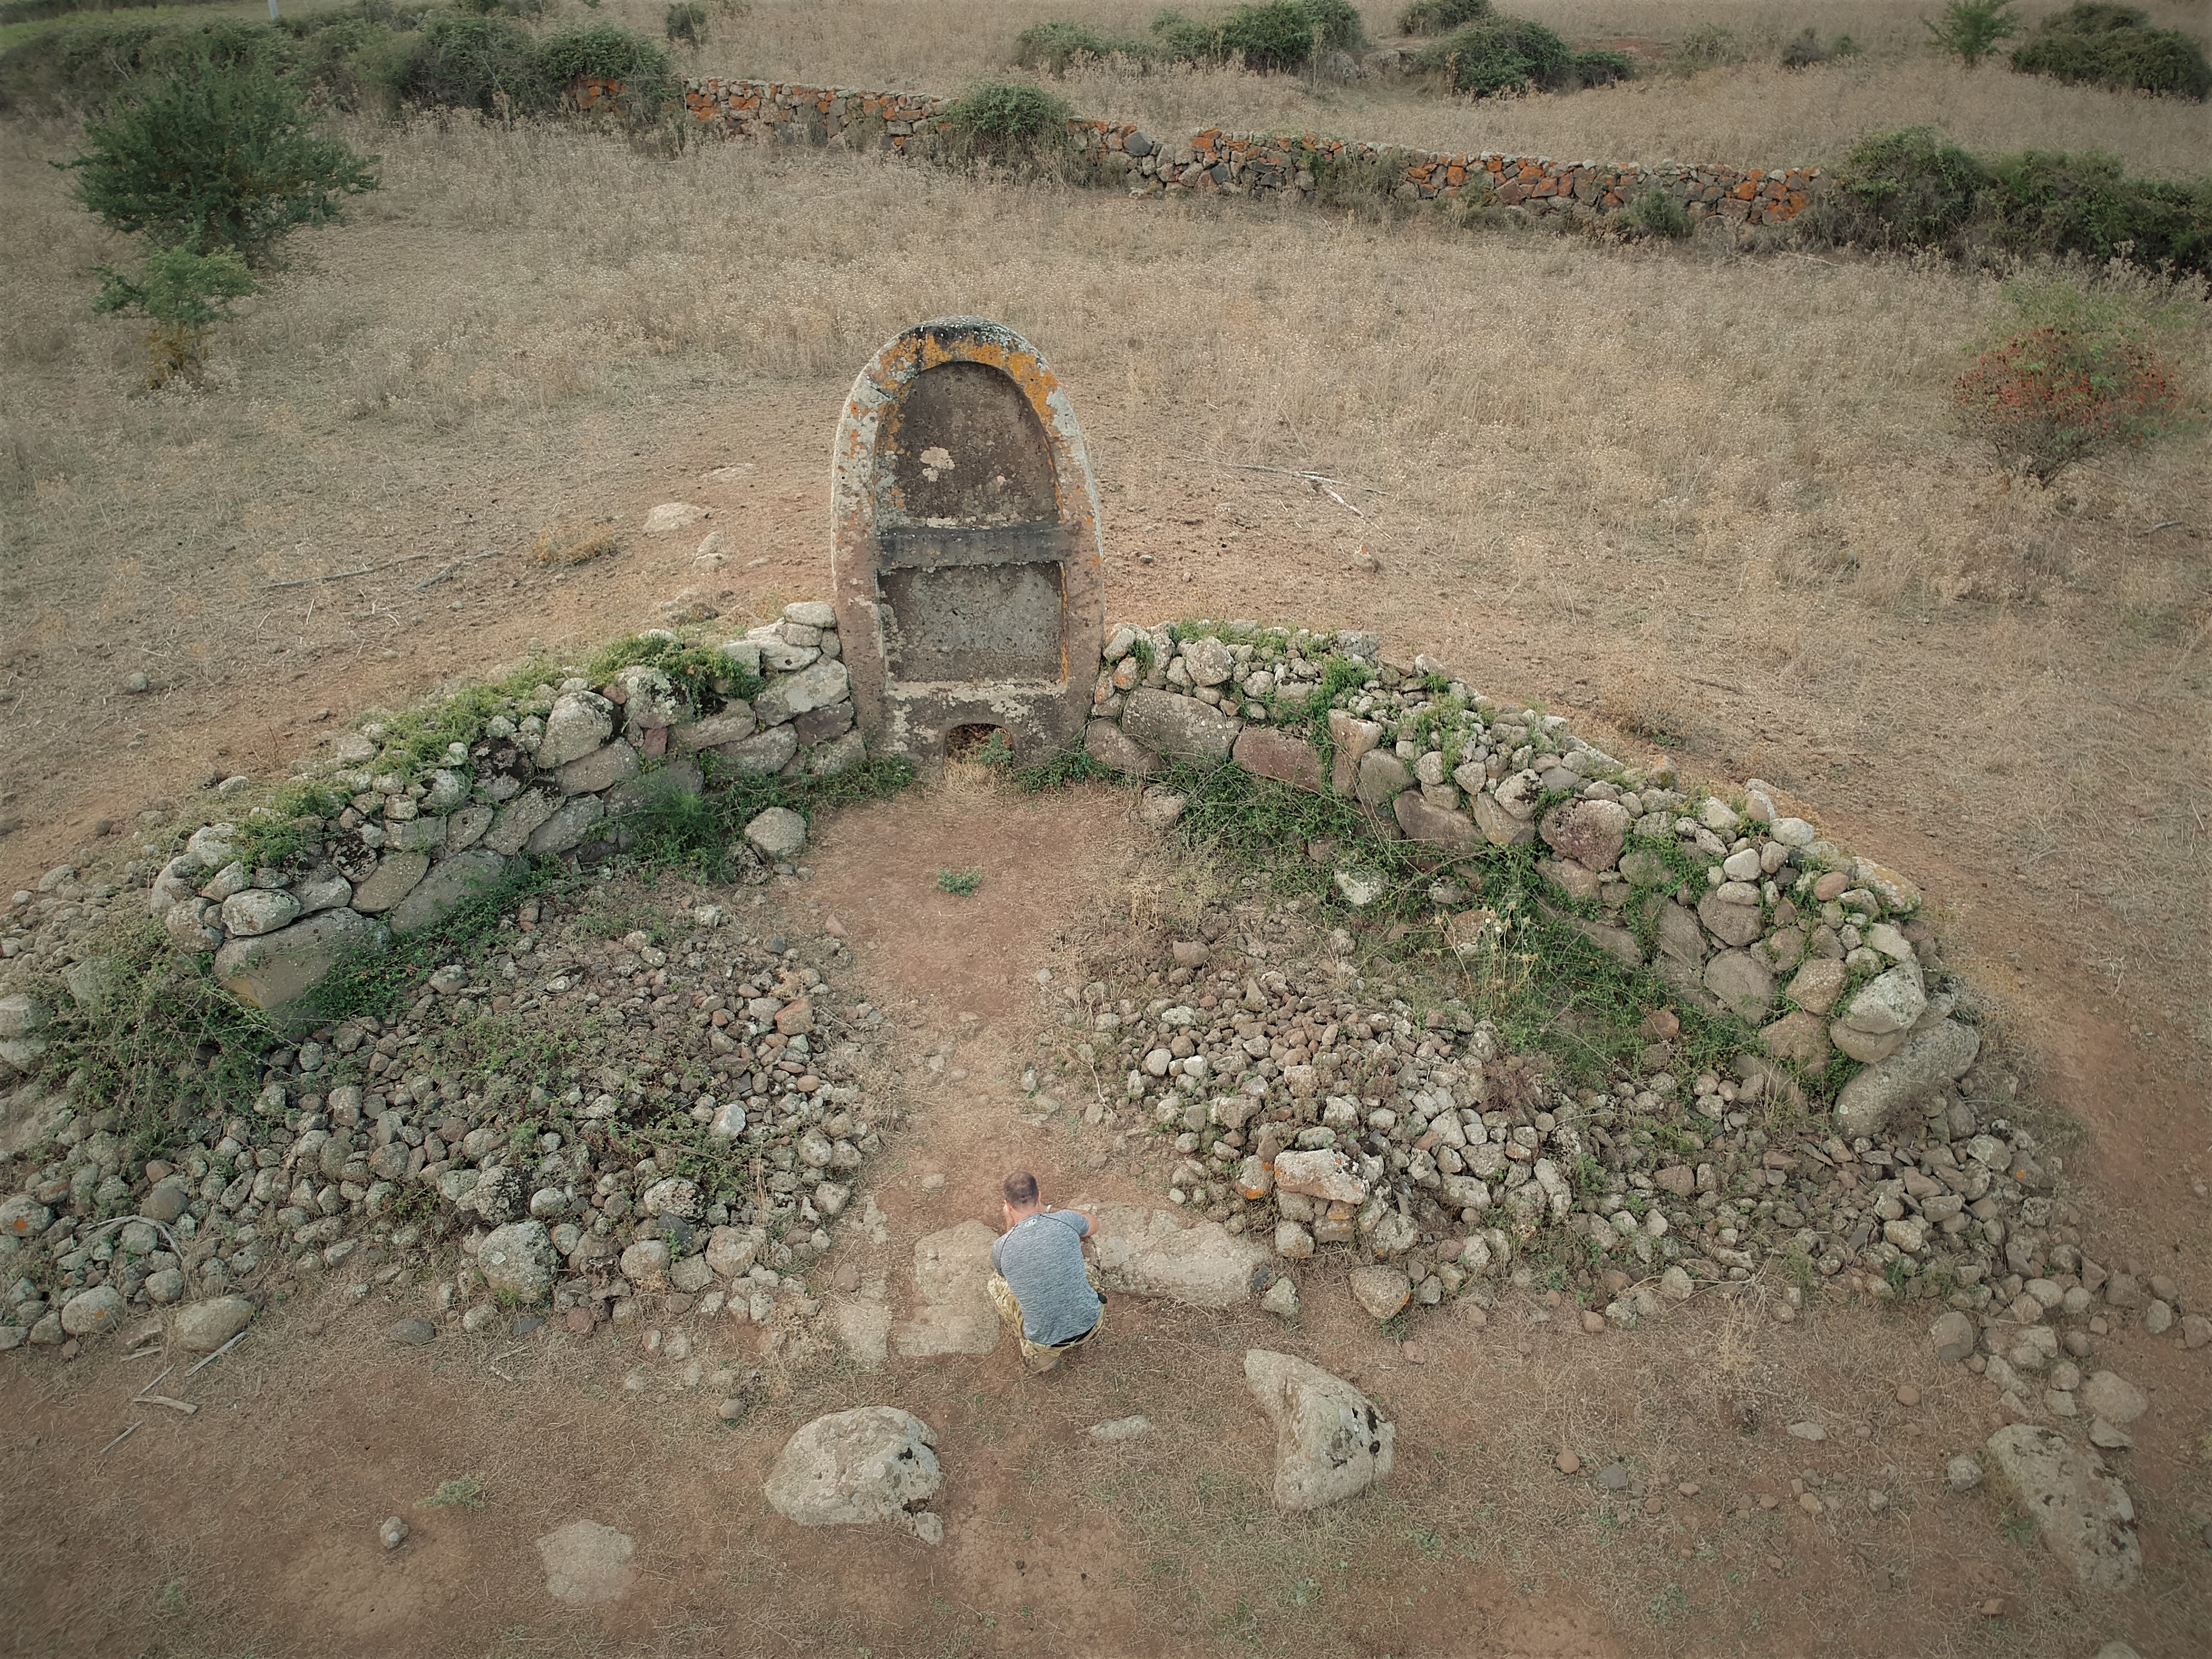
nature, archaeological site, soil, ancient history, rock, landscape, grass, geology, shrubland, ruins, bedrock, plant community, sand, historic site